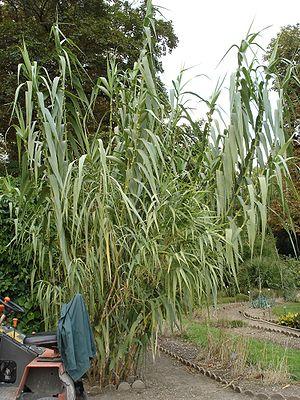
Arundo donax au Jardin des Plantes de Paris.
Arundo donax est une espèce de plantes herbacées de la famille des Poaceae, sous-famille des Arundinoideae, connue en France sous le nom de « canne de Provence ». Son cultivar panaché la rend plus attractive et on l'utilise beaucoup pour cette raison dans les parcs et jardins.
Bien qu'il existe plusieurs définitions des espèces envahissantes, elles sont toujours basées sur quatre critères principaux :